Julie Goodwin

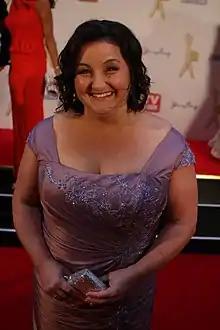
Julie Goodwin at the 2011 Logie Awards

Julie Goodwin (born 31 October 1970) is an Australian cook, author, radio and television presenter. She came to public attention when she won the inaugural season of "MasterChef Australia" in 2009, defeating artist Poh Ling Yeow in the final.